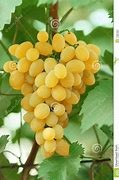
Label: grape